Irene Eisinger

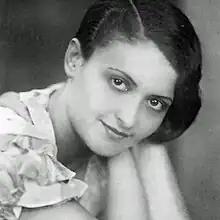
Irene Eisinger

Irene Eisinger (8 December 1903 – 8 April 1994) was an Austrian and British opera singer and film actress. Her career was closely linked to the foundation and the early years of the Glyndebourne Festival Opera.